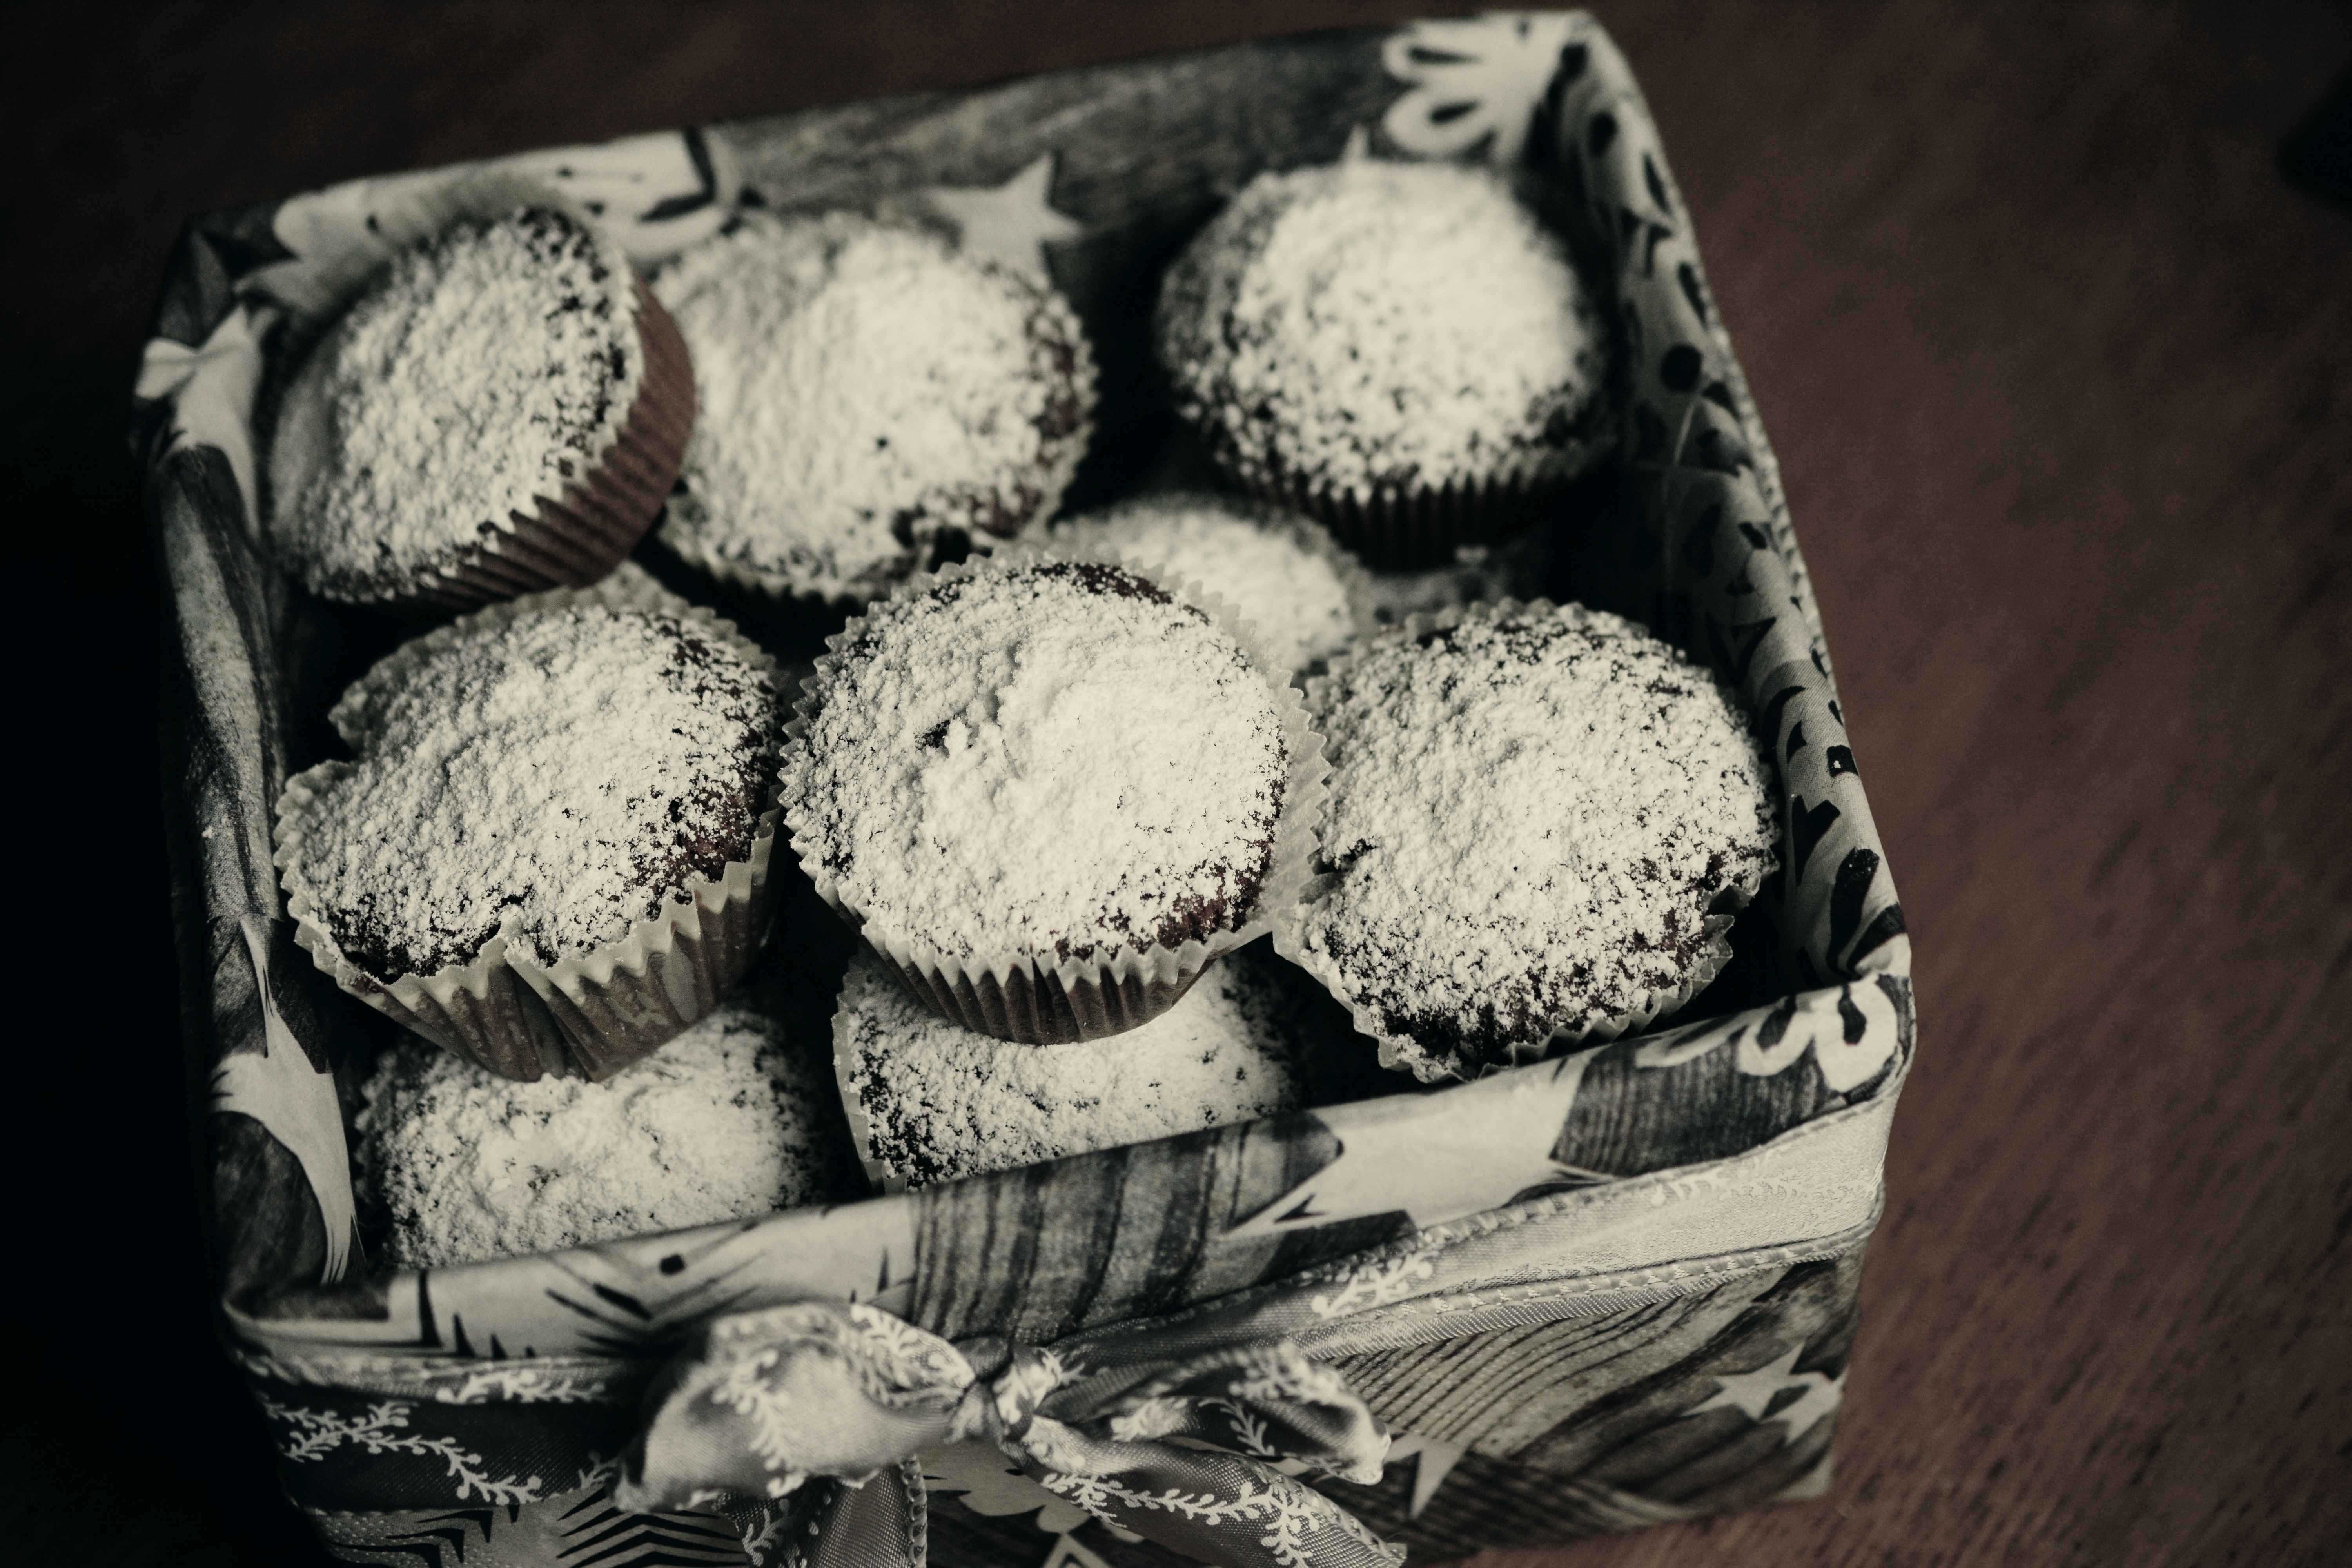
black and white, sweet, food, cupcake, baking, dessert, cake, bake, pastries, coconut, icing sugar, muffins, flavor, nibble, schokomuffins, monochrome photography, chocolate truffle